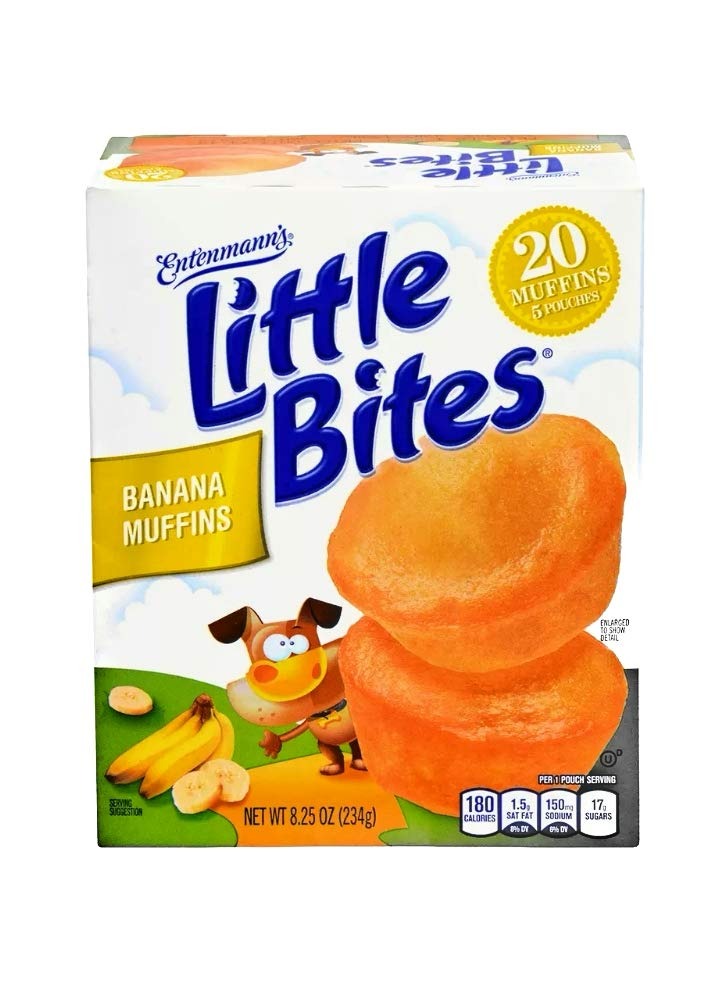
Item Name: Entenmann's Little Bites 5 ct Banana Muffins 8.25 oz (Pack of 6)
Bullet Point 1: Good source of calcium
Bullet Point 2: Made with real banana & chocolate
Bullet Point 3: 0g trans fat
Bullet Point 4: No high fructose corn syrup.
Product Description: I just want a little bite!.
Value: 49.5
Unit: Ounce

Price: 3.79